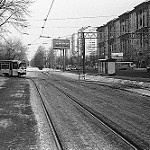
Label: street